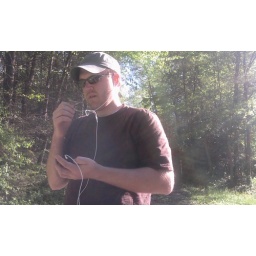
We're lost and standing in the only place on the mountain with cell coverage. (Almost)